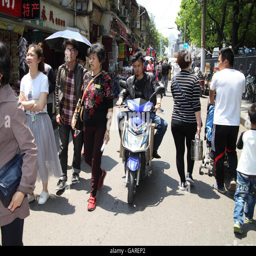
a man is riding his scooter , maneuvering in the crowd between pedestrians a typical street scene